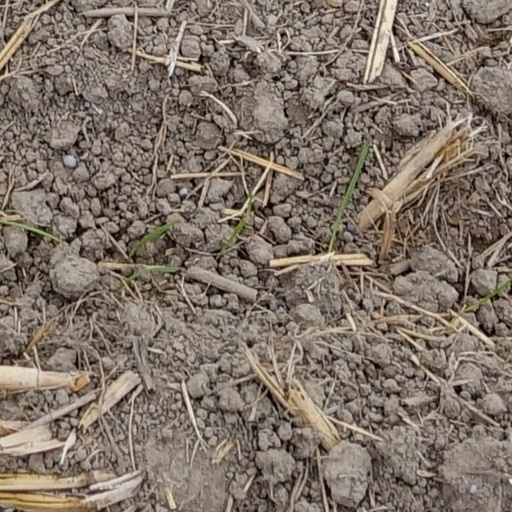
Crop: wheat